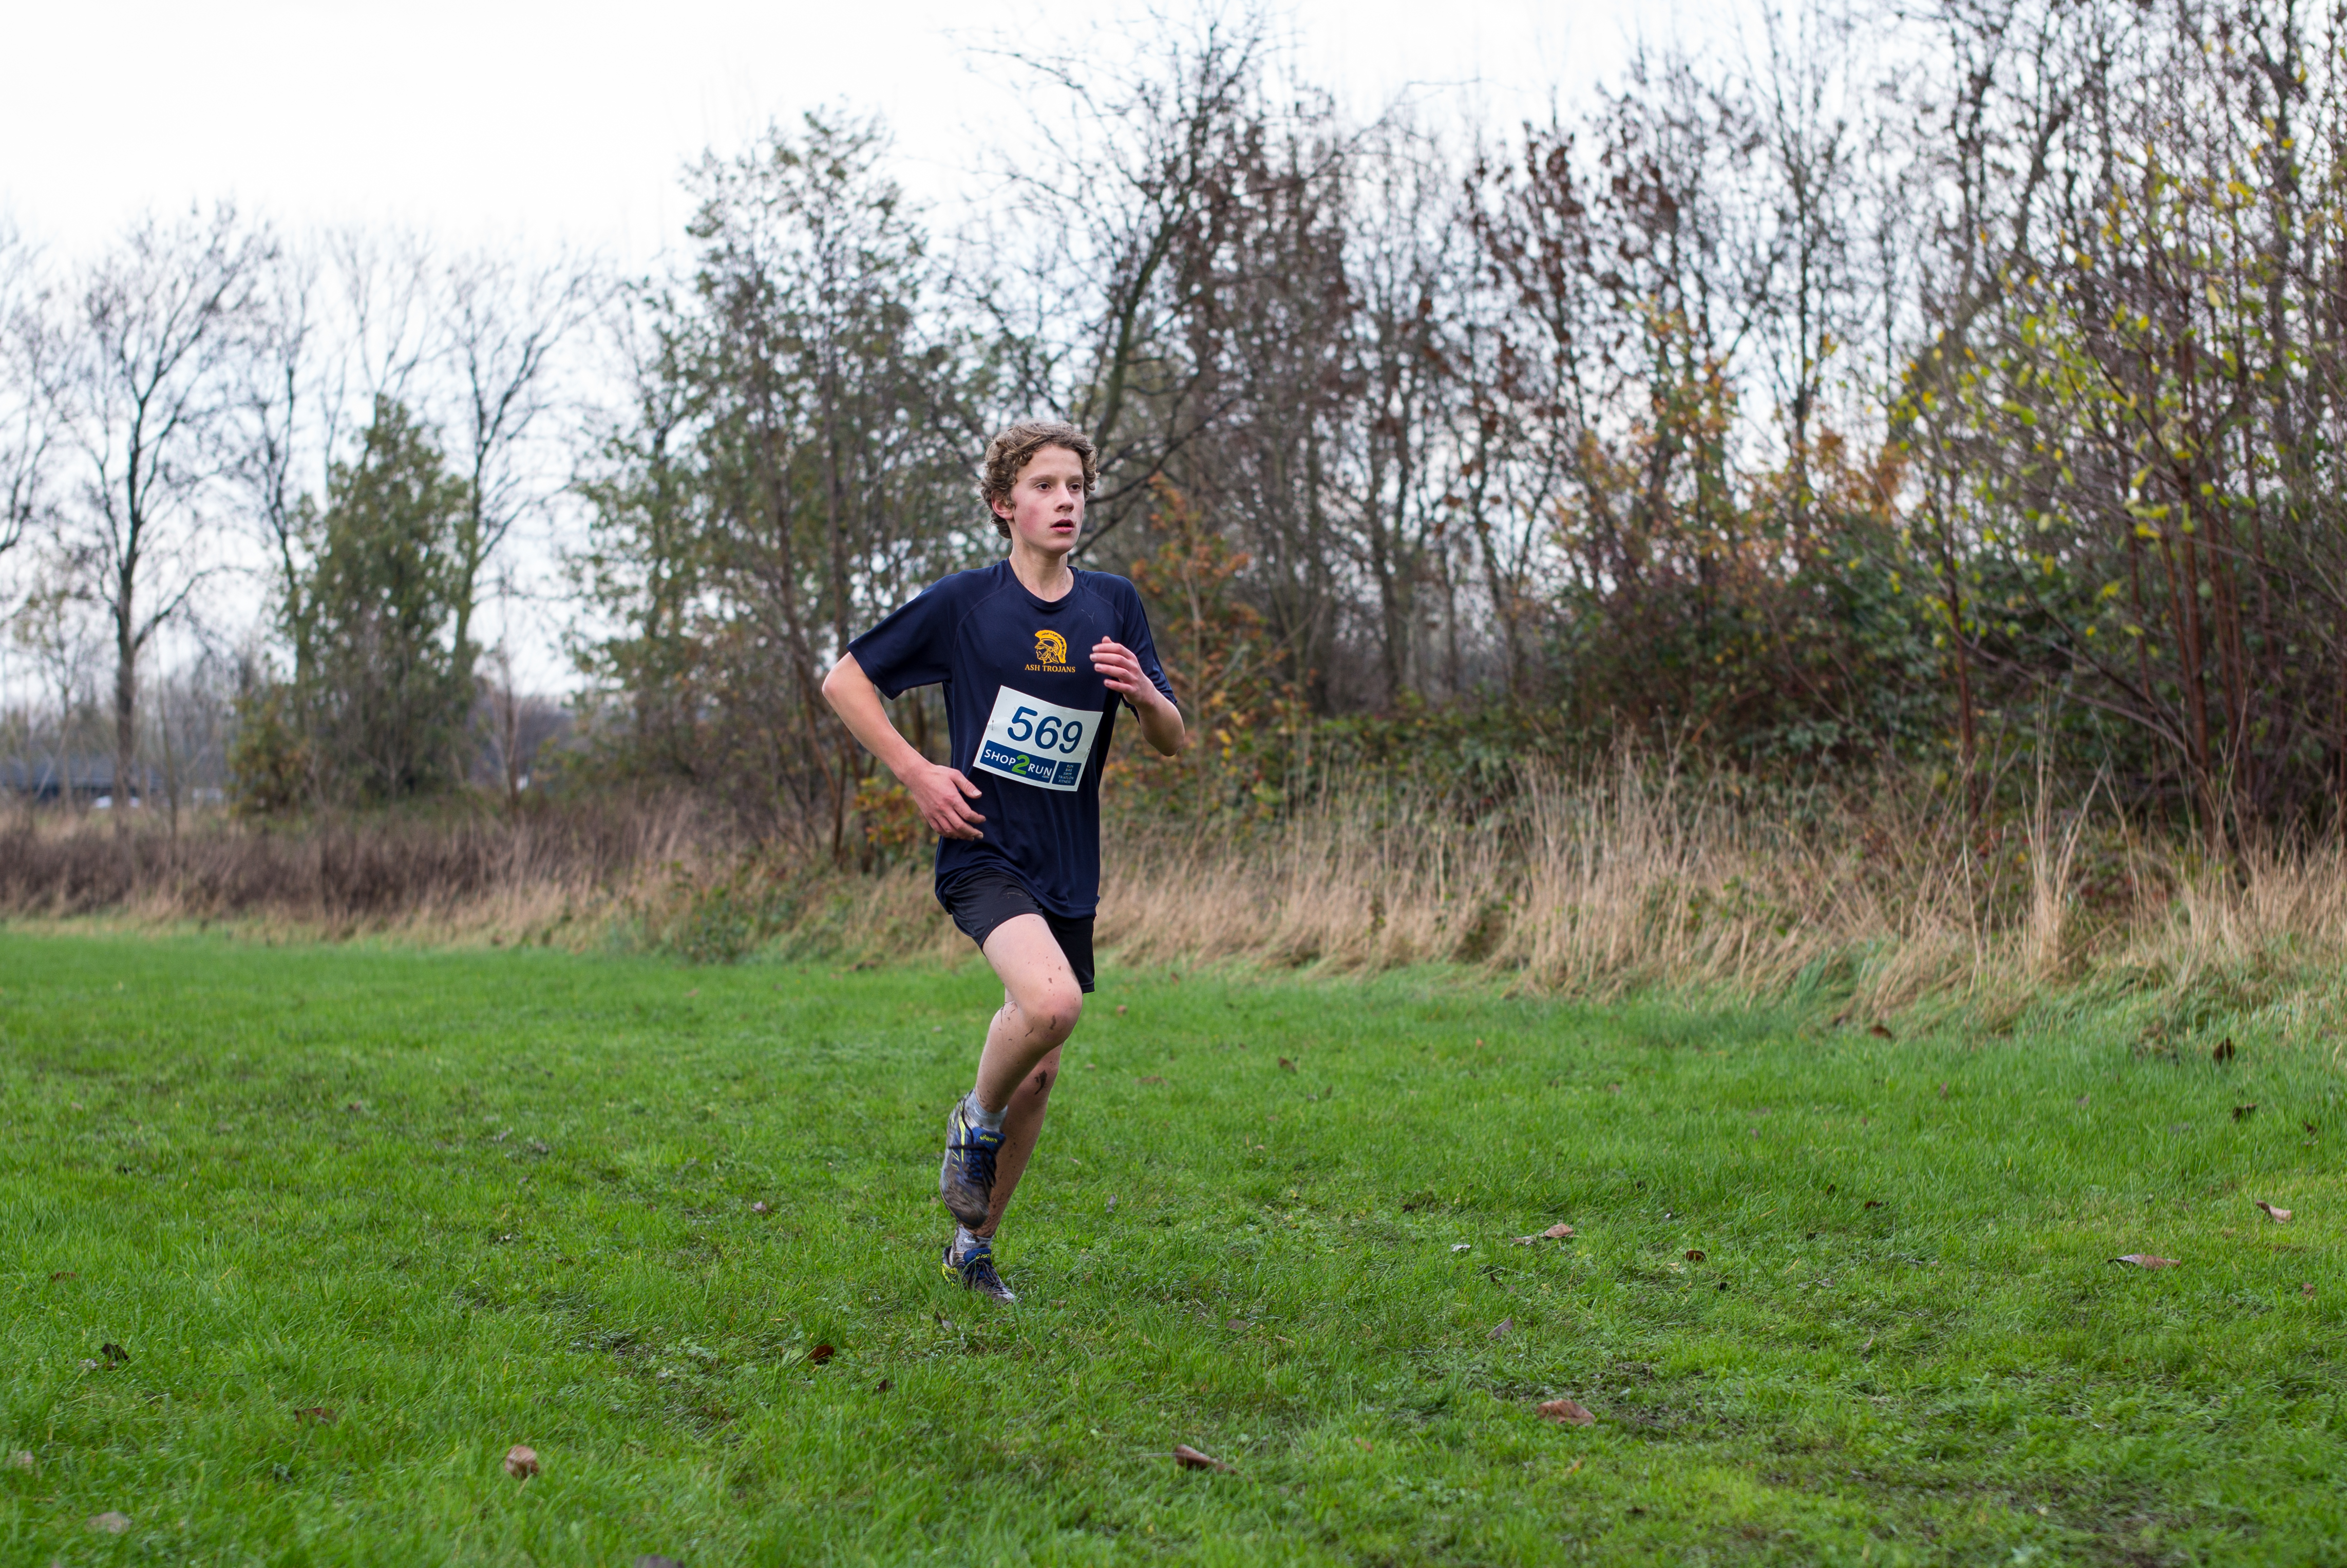
person, trail, running, recreation, jogging, race, sports, endurance, athletics, physical exercise, outdoor recreation, human action, individual sports, endurance sports, ultramarathon, duathlon, cross country running, cross country cycling